Iron Horse Regional Trail

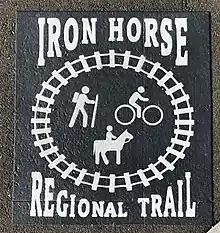
Trail marker placed on street crossings in Pleasanton

The Iron Horse Regional Trail is a rail trail for pedestrians, horse riders and bicycles in the East Bay Area in California.